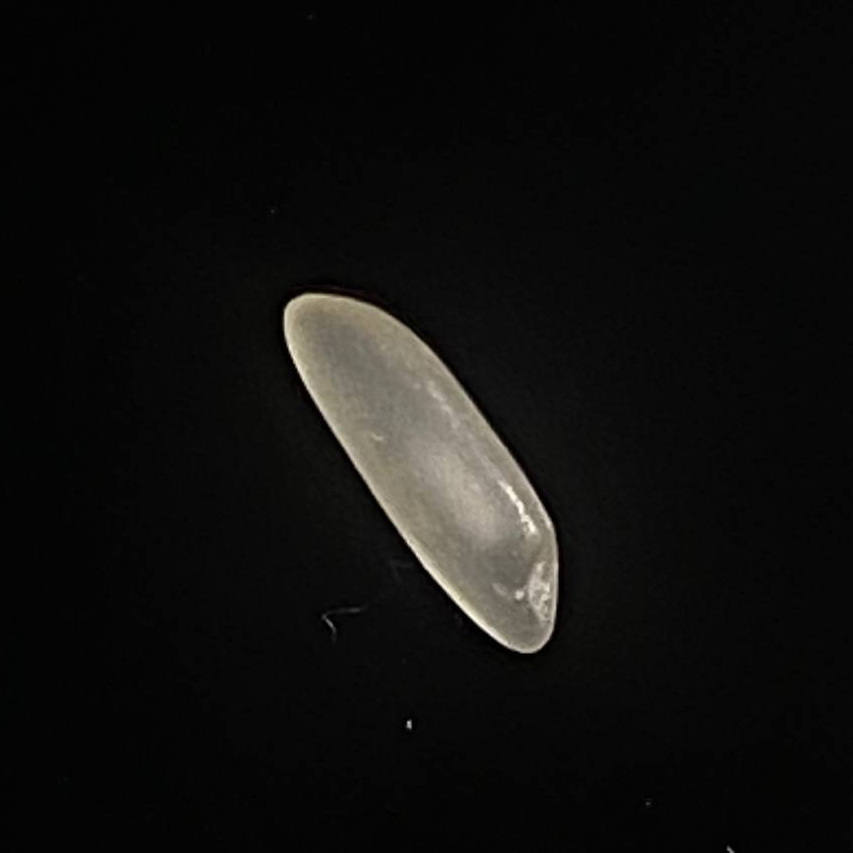
Rice variety: Najirshail